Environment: lab
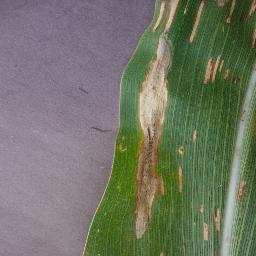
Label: northern_corn_leaf_blight